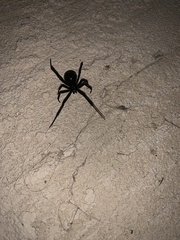
Species: Lactrodectus_hesperus